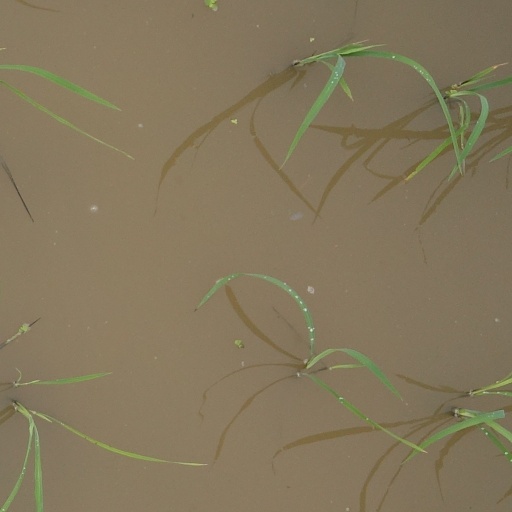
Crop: rice